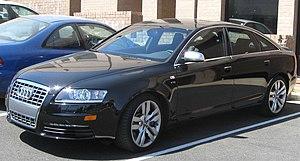
Audi S et RS est une série de modèles d'auto sportive. Produit par une division du constructeur automobile Audi AG, Audi Sport GmbH à Neckarsulm, en Allemagne.